Mai Ezz Eldin

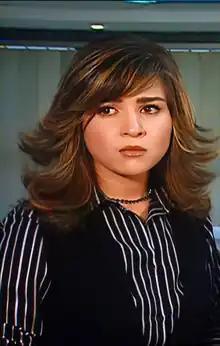
Ezz Eldin in 2004

Mai Ezz Eldin (born 19 January 1980 in Abu Dhabi) is an Egyptian actress. She is known for her roles in both film and television, including the films "Love Journey" (2001), "Bent benout" (2006), "Ayathon" (2006), "Omar & Salma" (2007), and "Kheit harir" (2020).